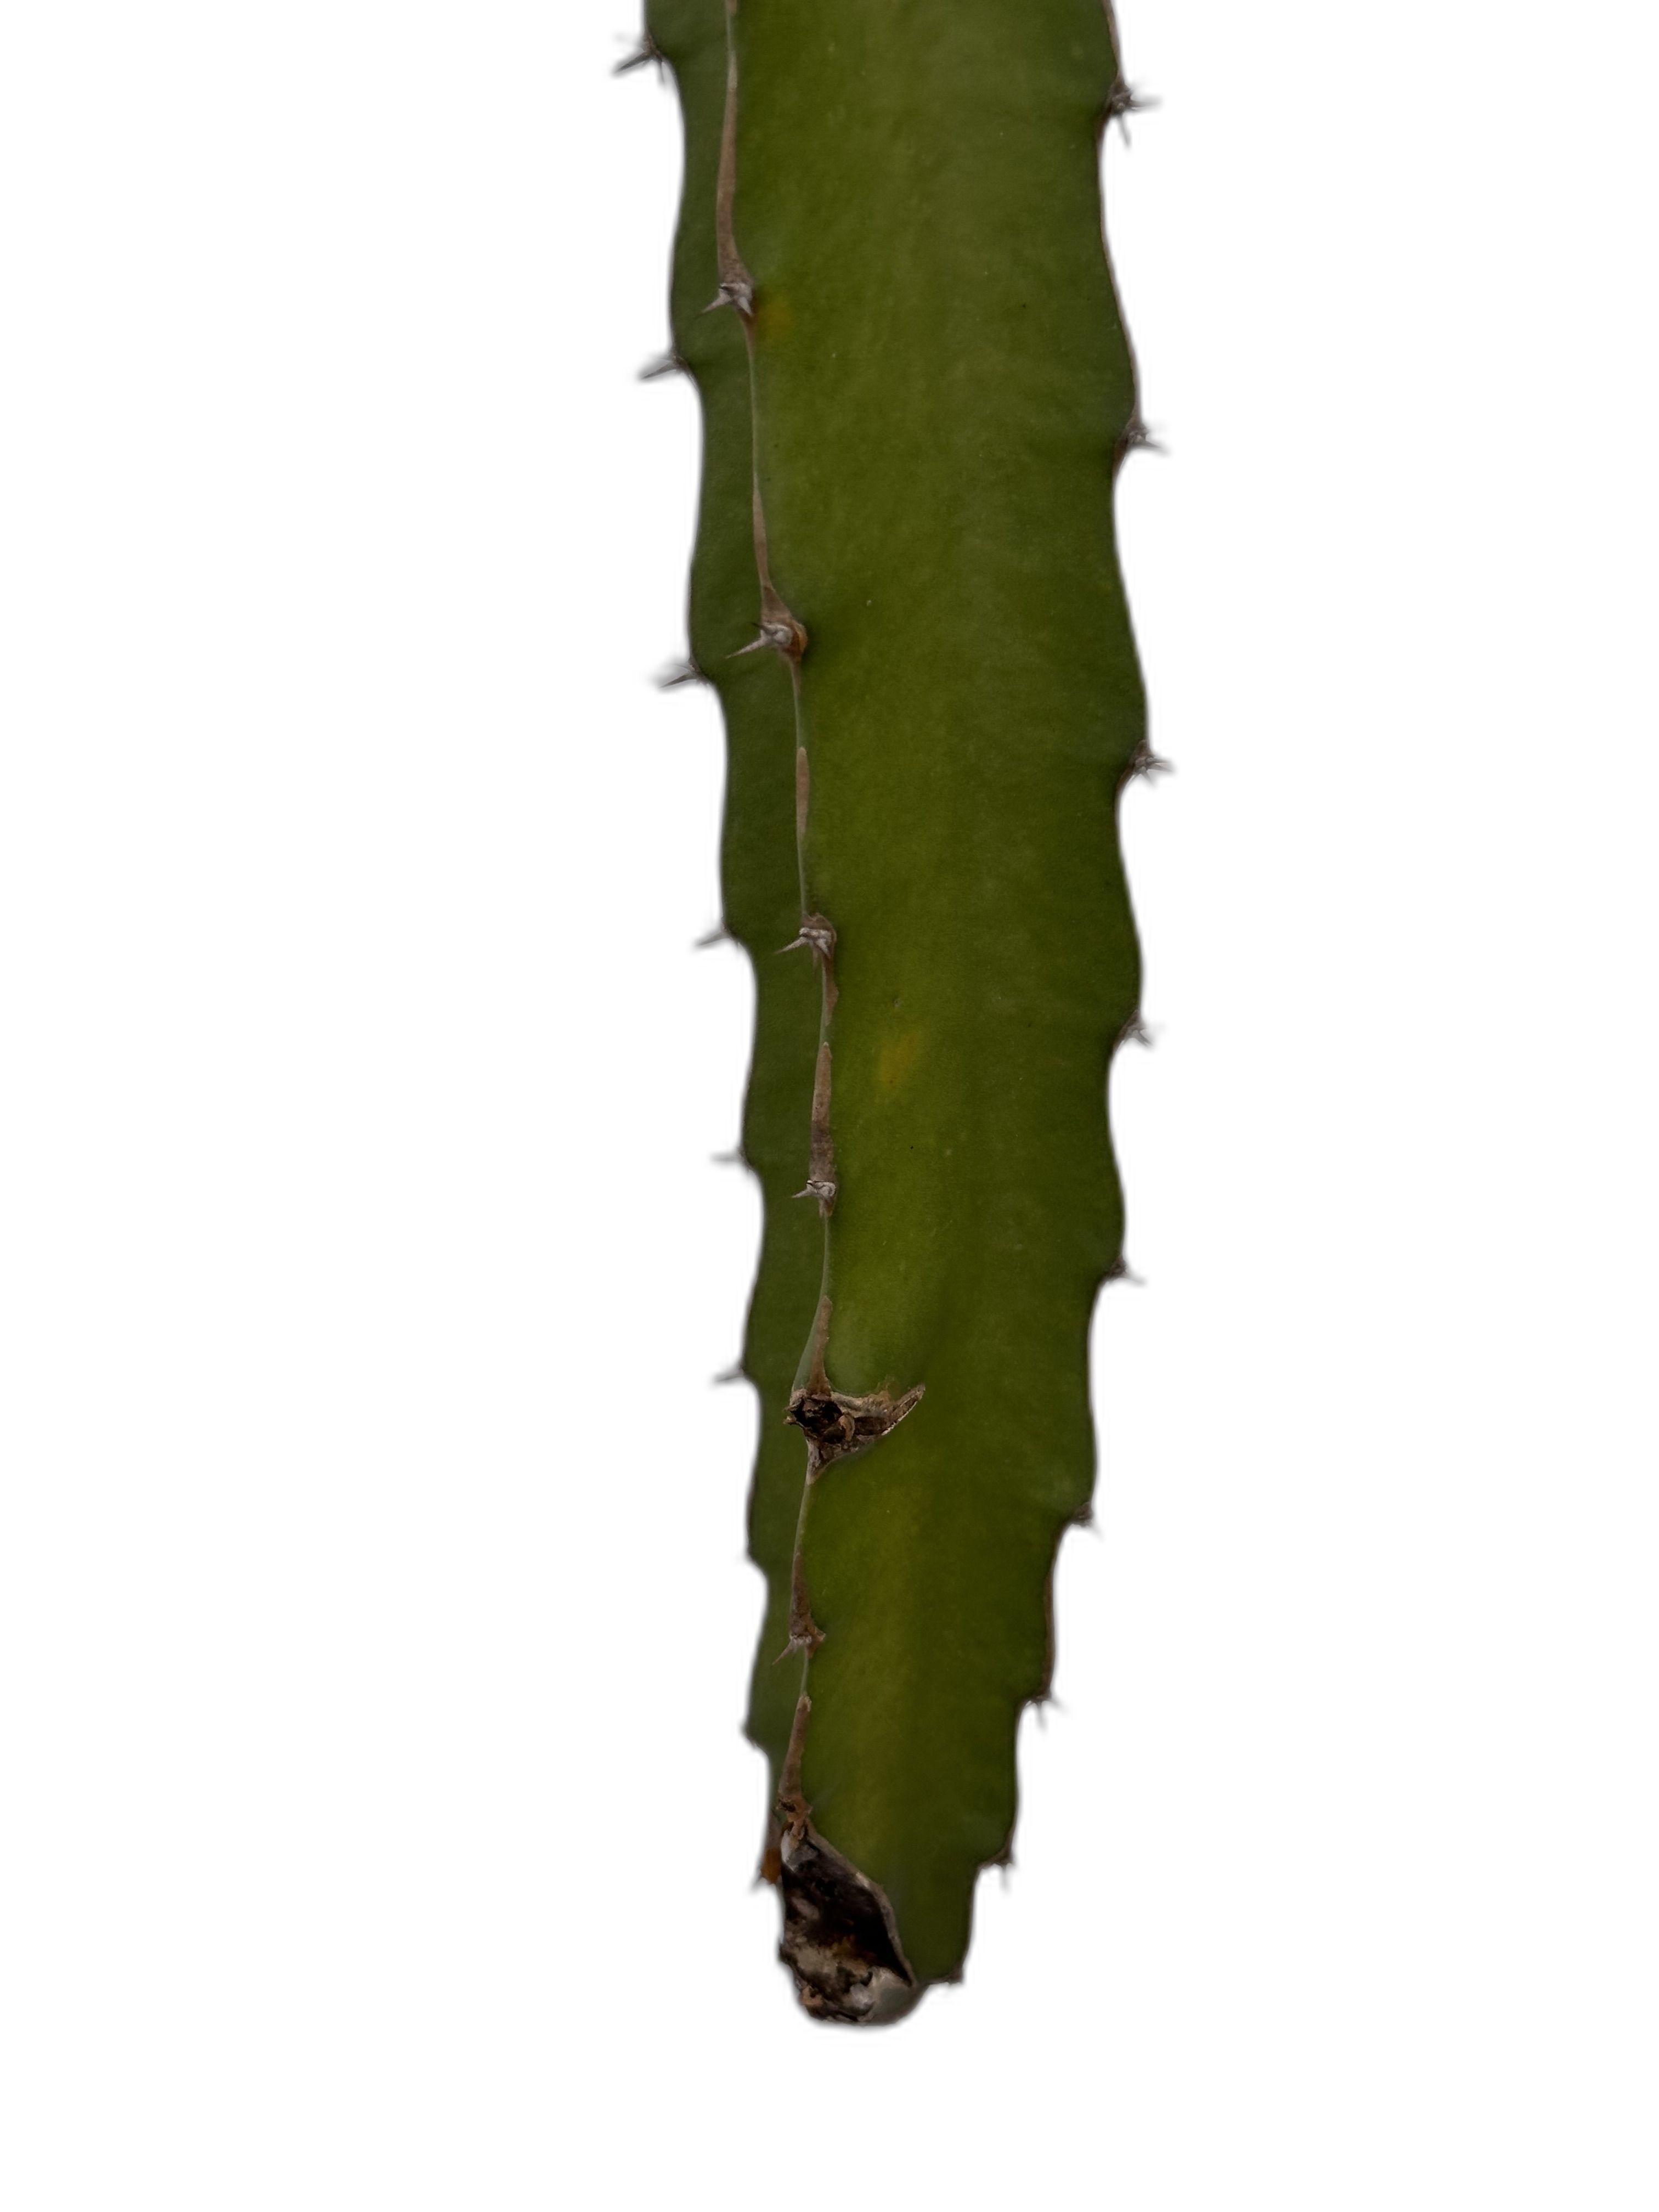
Label: Good leaf